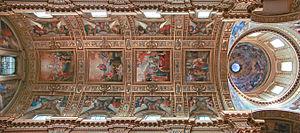
Basilique Sant'Andrea della Valle, Rome, Latium, Italie. Voûte au-dessus de la nef.
L'église Sant'Andrea della Valle est une basilique mineure et l’une des grandes églises baroques de Rome. Construite à partir de 1591, elle se situe aujourd'hui sur le Corso Vittorio Emanuele II, artère principale de Rome percée en 1885. Sa coupole est la deuxième de Rome par ses dimensions après celle de Saint-Pierre. L'église est la maison mère de l'Ordre des Théatins.